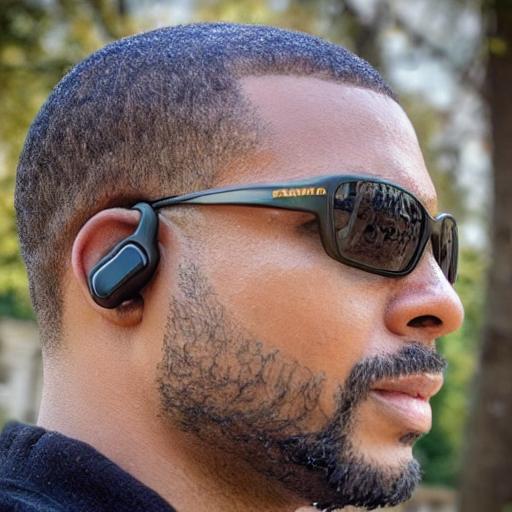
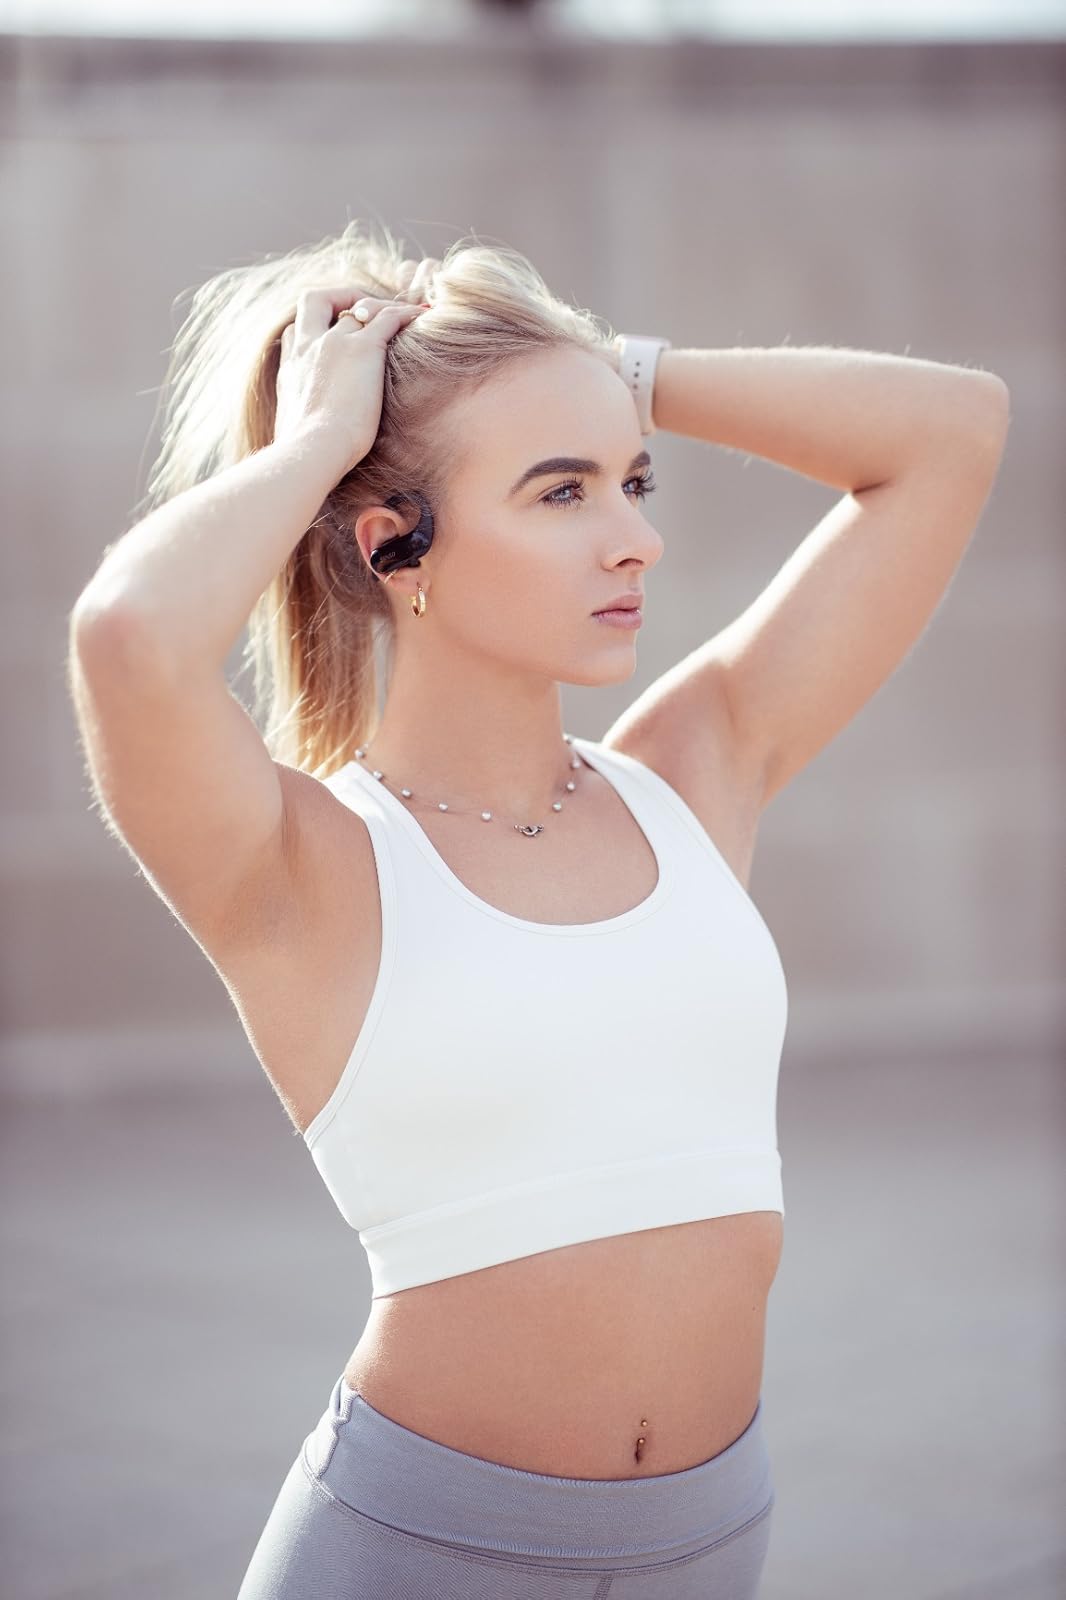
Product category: earbuds
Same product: no